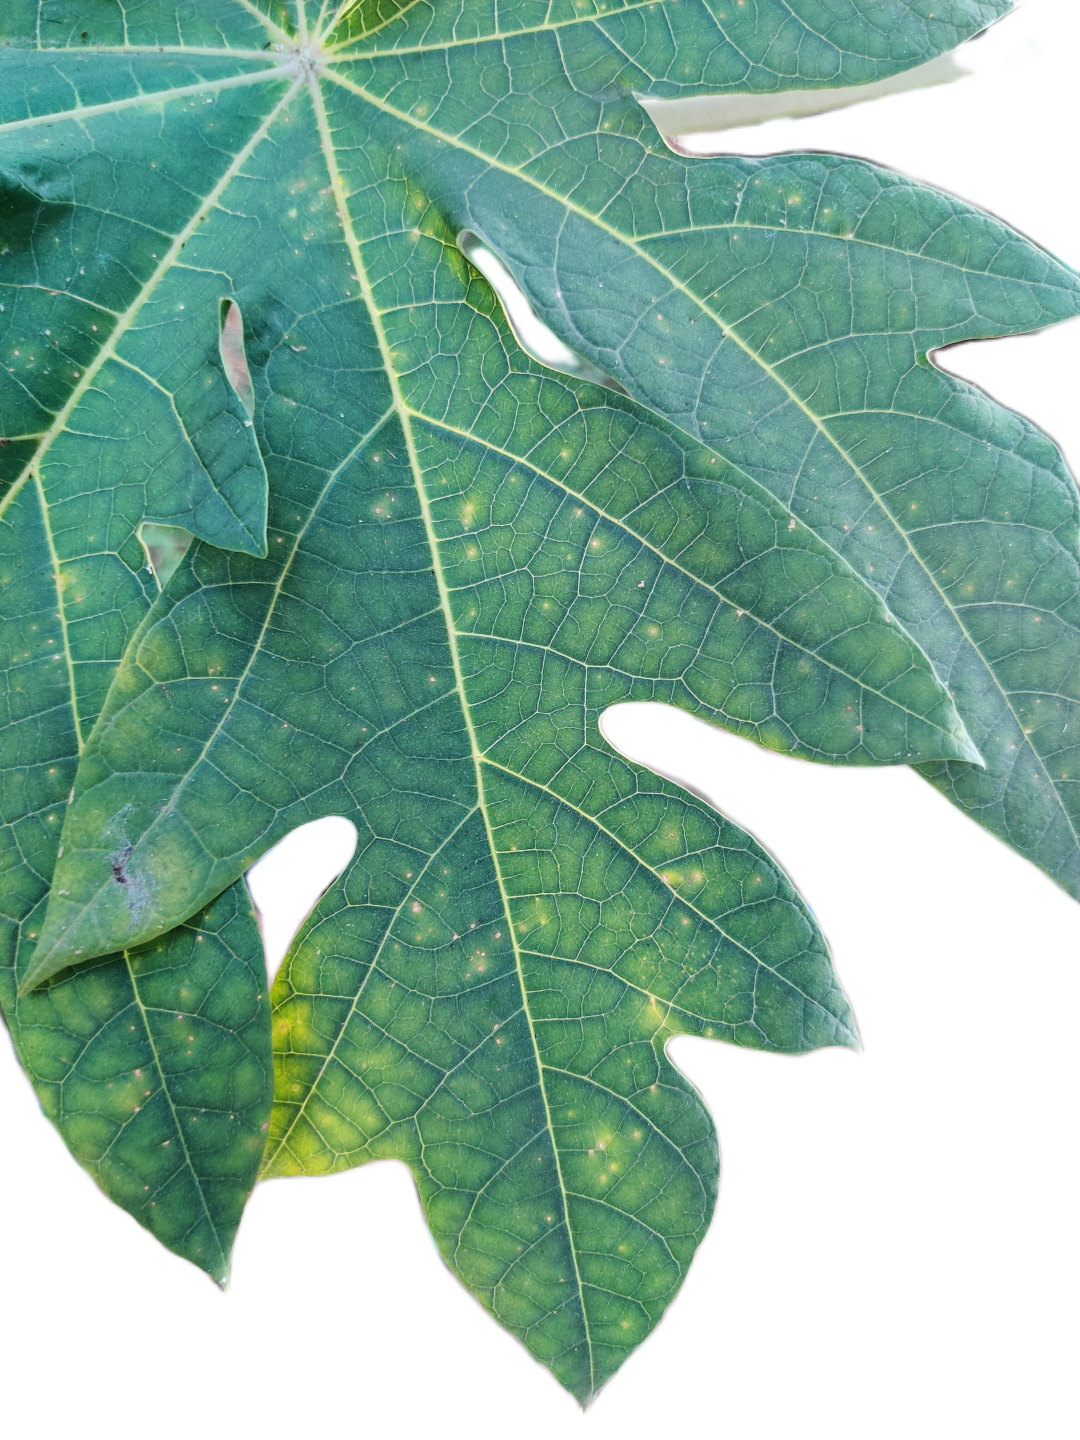
Crop: Papaya
Label: Carica_Insect_Hole